Beneteau First Class 8

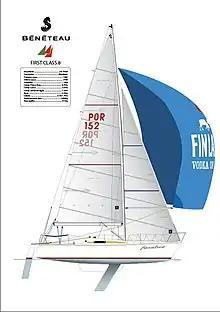
Beneteau First Class 8

It is one of Europe's most competitive sailing classes, with more than 1,000 units sold between 1982 and 1994.